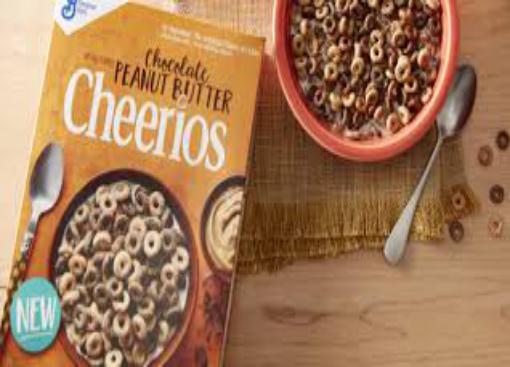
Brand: Chocolate Cheerios
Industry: Food